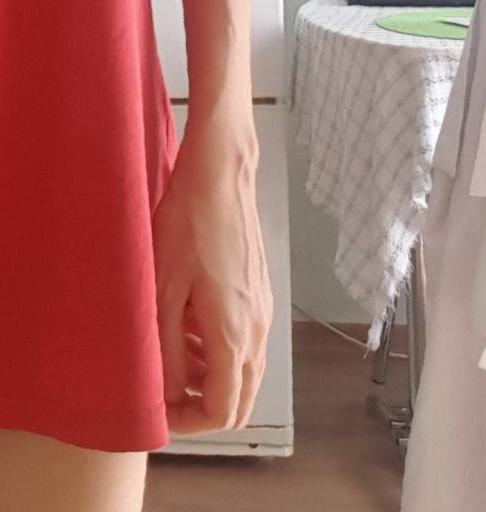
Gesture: no_gesture